2011 Frankfurt Airport shooting

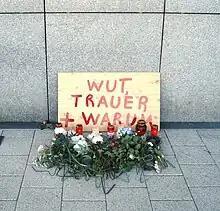
An improvised memorial to the victims, a few days after the attack: ('Anger, mourning + why?')

The 2011 Frankfurt Airport shooting occurred on 2 March 2011 at Frankfurt Airport in Germany. The shooter, Arid Uka, was arrested and charged with killing two United States Airmen and seriously wounding two others. He was convicted of murder and attempted murder and sentenced to life in prison on .